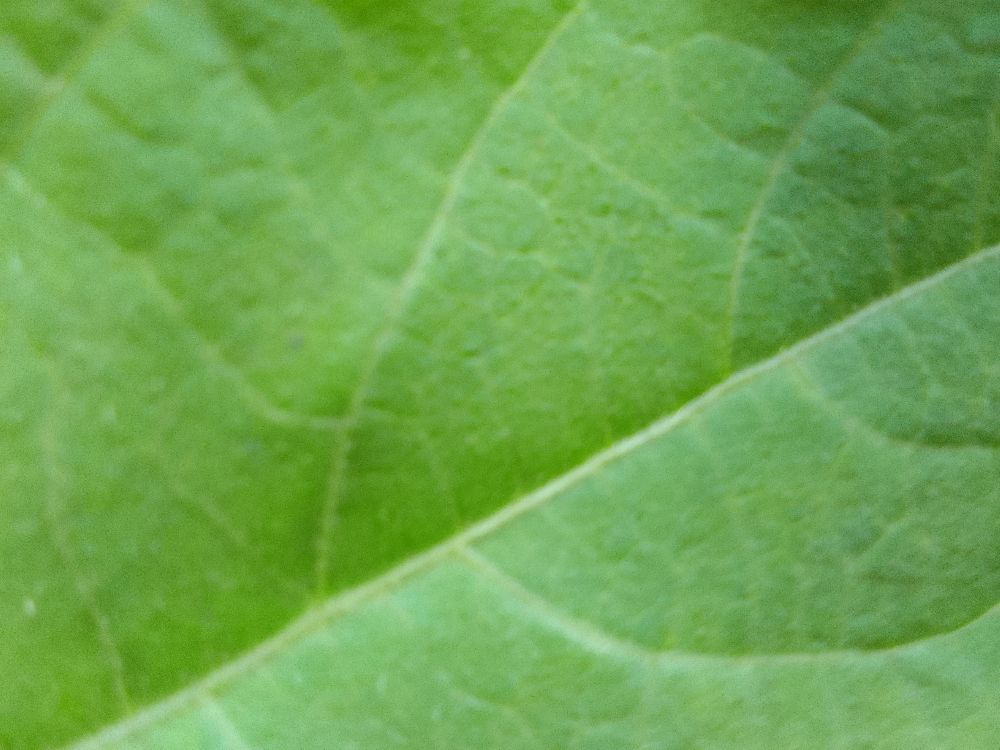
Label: healthy